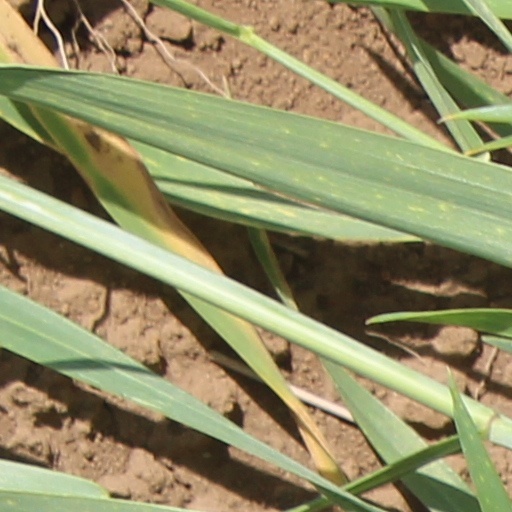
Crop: wheat